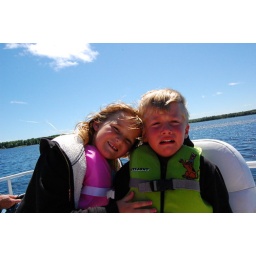
His fishing pole fell in the lake